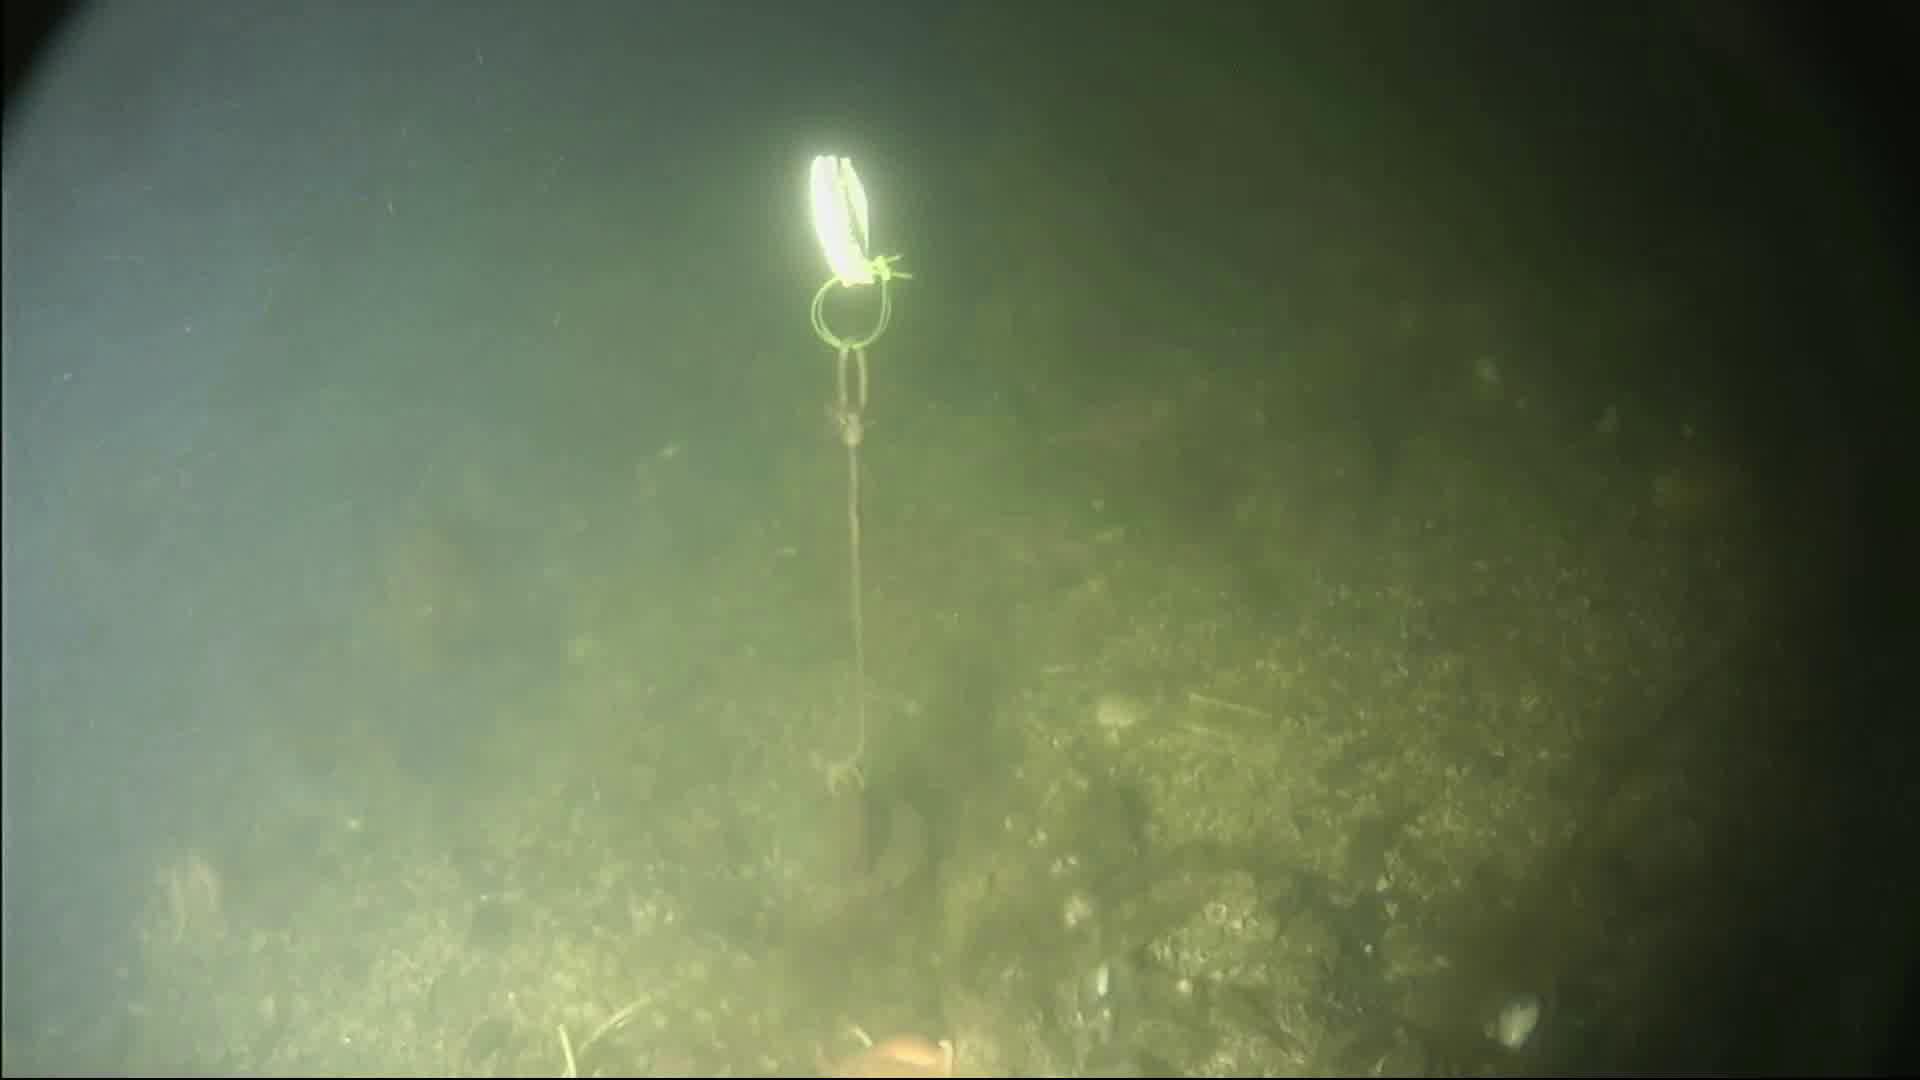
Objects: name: starfish